Data sanitization

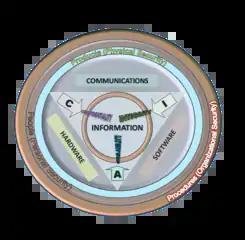
CIA Triad, By John M. Kennedy, Creative Commons Attribution-Share Alike 3.0, Wikimedia

With the increasingly connected world, it has become even more critical that governments, companies, and individuals follow specific data sanitization protocols to ensure that the confidentiality of information is sustained throughout its lifecycle. This step is critical to the core Information Security triad of Confidentiality, Integrity, and Availability. This CIA Triad is especially relevant to those who operate as government contractors or handle other sensitive private information. To this end, government contractors must follow specific data sanitization policies and use these policies to enforce the National Institute of Standards and Technology recommended guidelines for Media Sanitization covered in NIST Special Publication 800-88. This is especially prevalent for any government work which requires CUI (Controlled Unclassified Information) or above and is required by DFARS Clause 252.204-7012, Safeguarding Covered Defense Information and Cyber Incident Reporting While private industry may not be required to follow NIST 800-88 standards for data sanitization, it is typically considered to be a best practice across industries with sensitive data. To further compound the issue, the ongoing shortage of cyber specialists and confusion on proper cyber hygiene has created a skill and funding gap for many government contractors.